Guise dancing

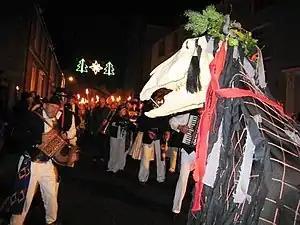
Penglaz the Penzance 'Obby 'Oss and Guise or Geese dancers at the 2007 Montol Festival

Guise dancing (sometimes known as goose, goosey or geese dancing) is a form of community mumming practiced during the twelve days of Christmastide, that is, between Christmas Day and Twelfth Night in West Cornwall, England, UK. Today, guise dancing has been appropriated for feast days at other times of the year.